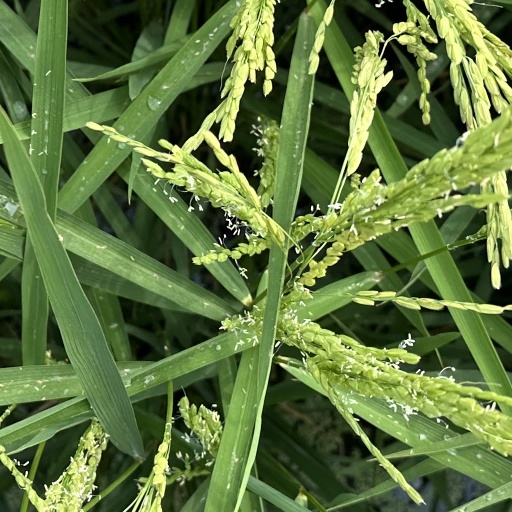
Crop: rice